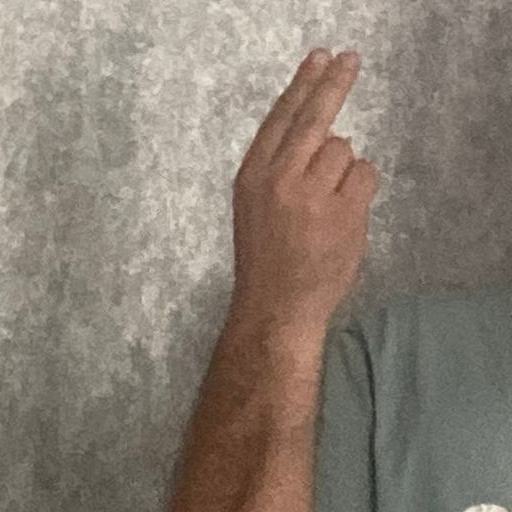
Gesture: two_up_inverted